Rurouni Kenshin: Kyoto Inferno

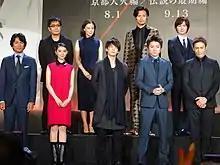
The cast at the premiere

"Rurouni Kenshin: Kyoto Inferno" was shot in a variety of locations around Japan, including Tokyo, Kyoto, Nagano, Ibaraki, and Kanagawa. Over 5000 extras were hired for the production, and filming wrapped on December 27, 2013.